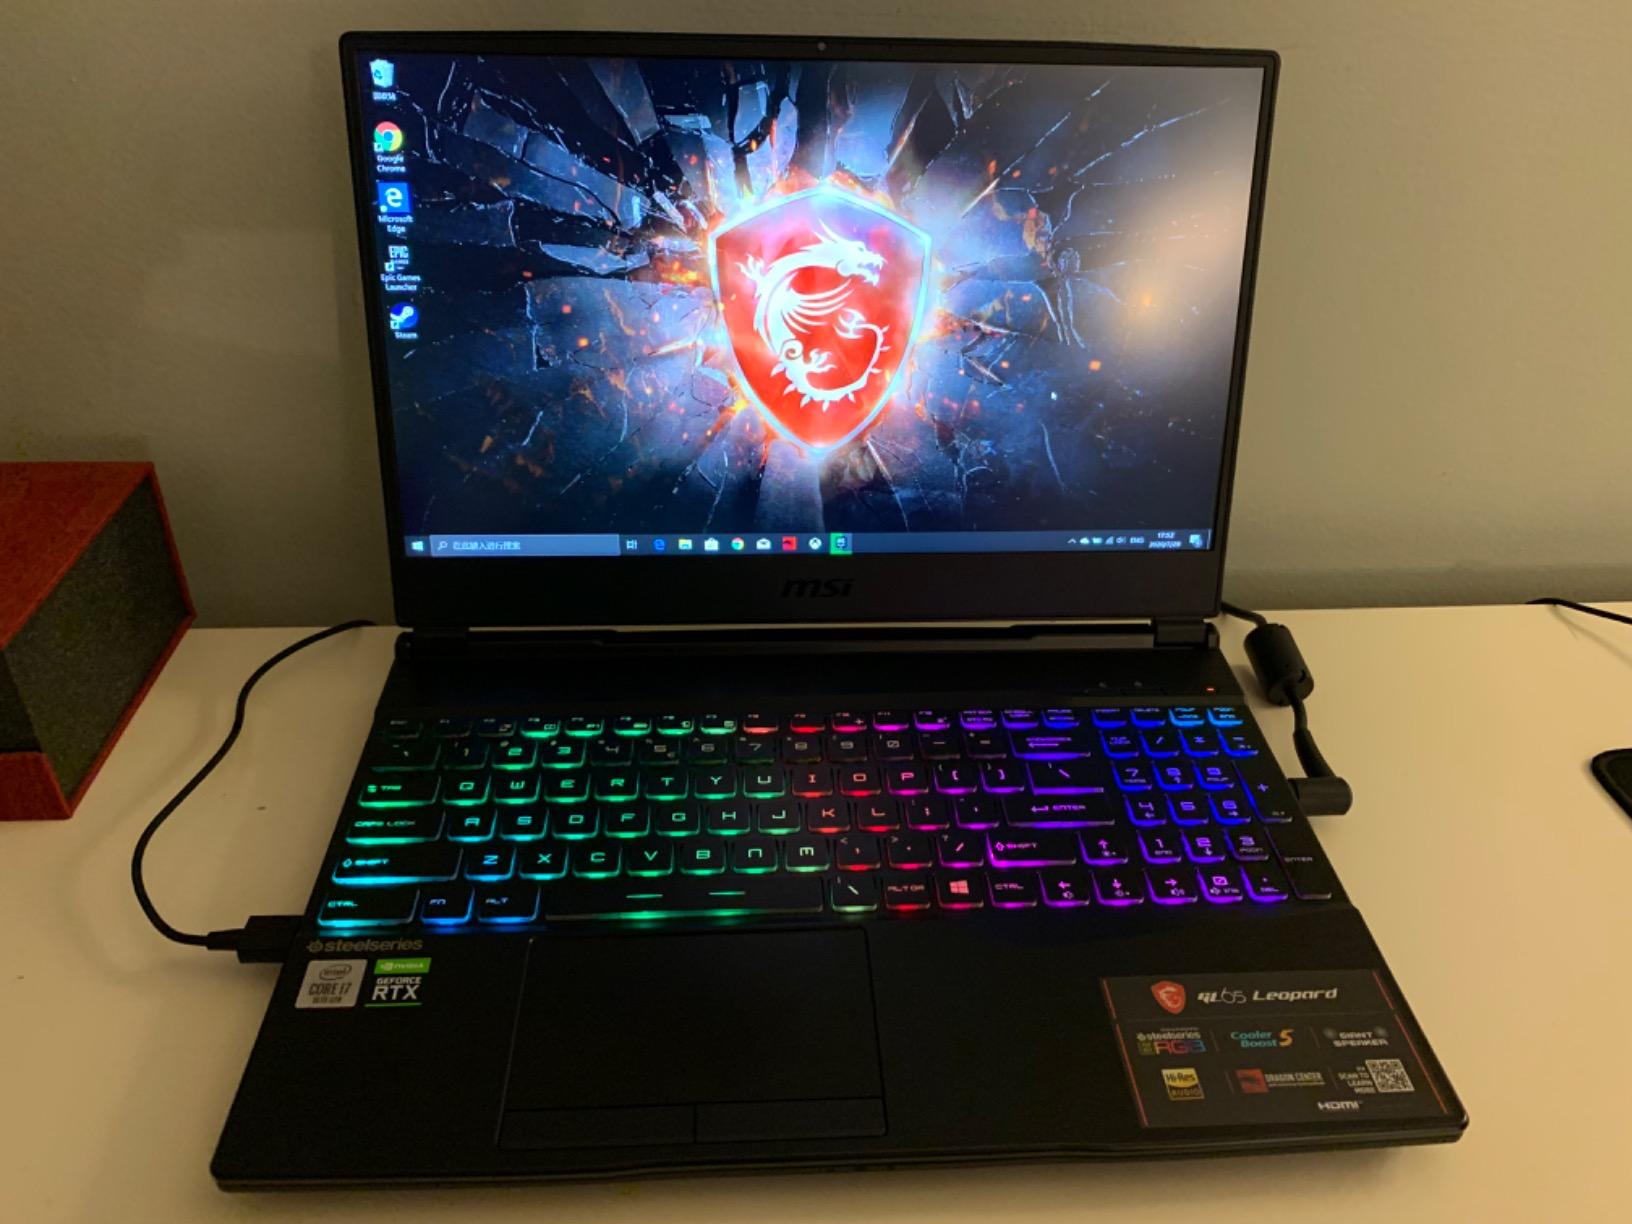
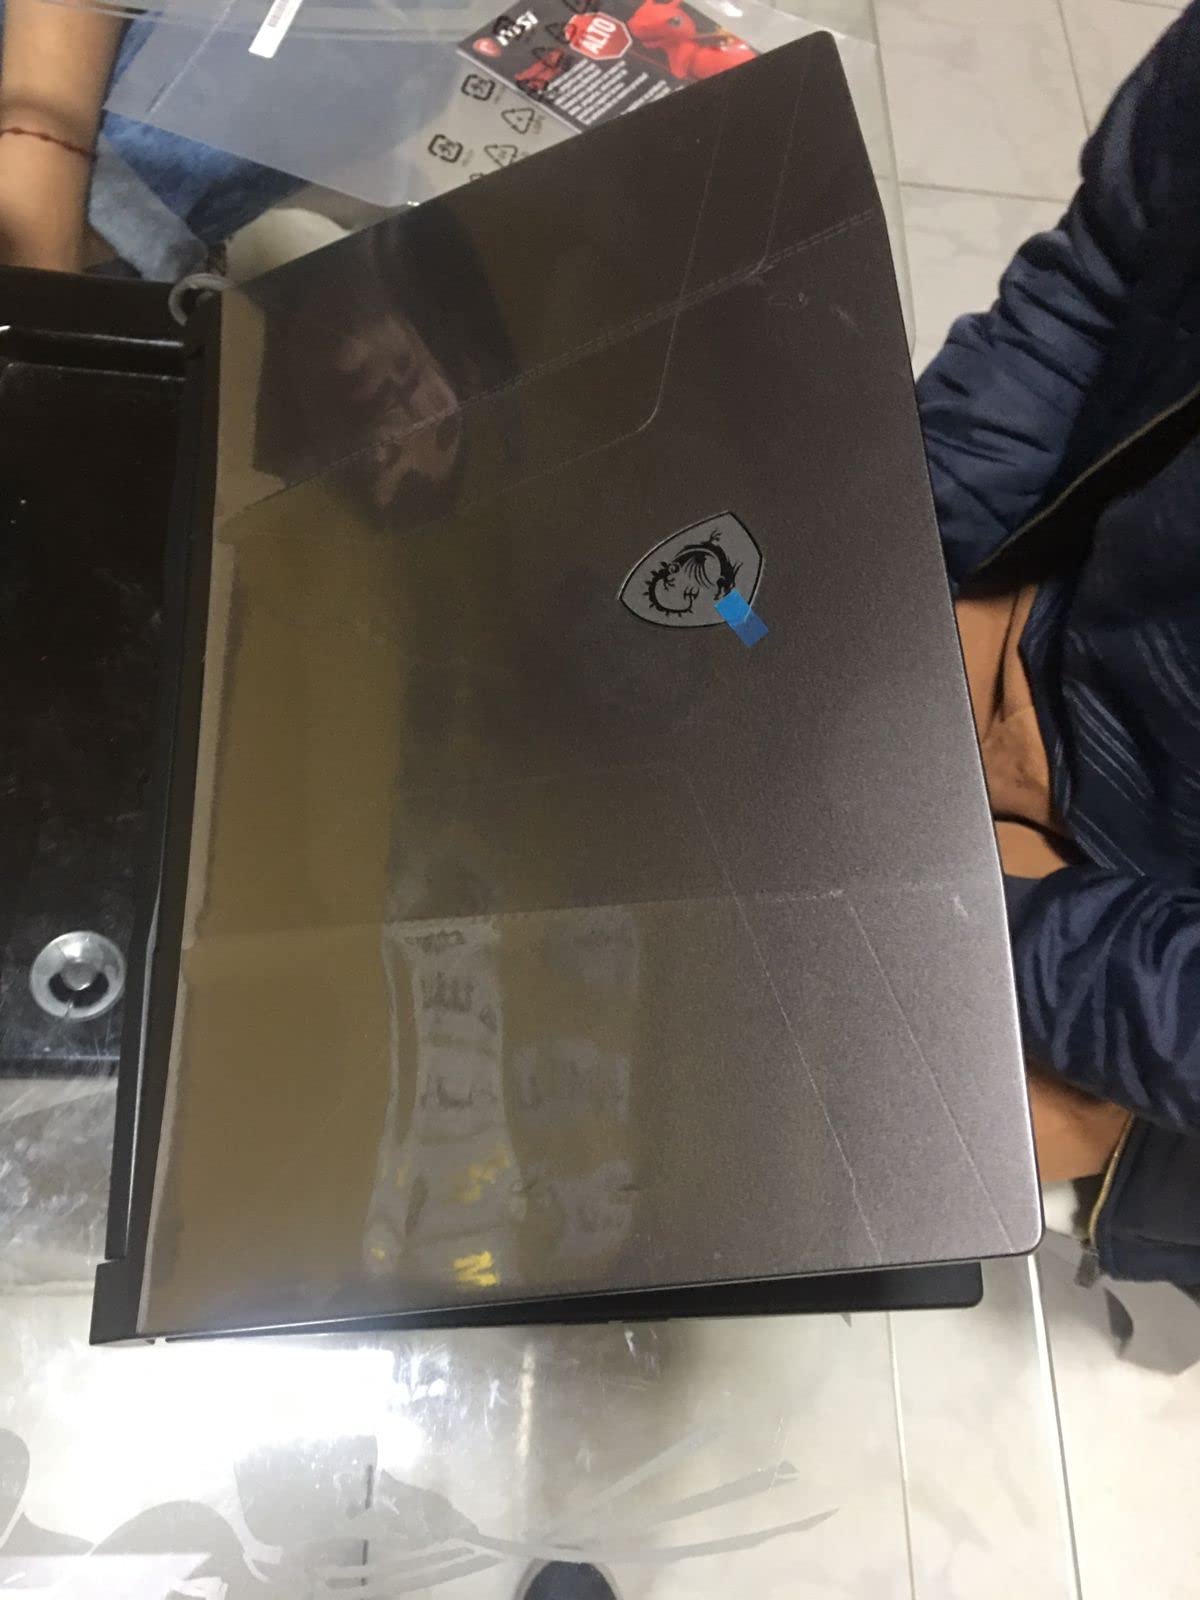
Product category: laptop
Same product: no